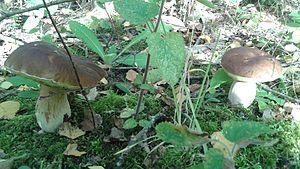
deux cèpes
Boletus edulis ou Cèpe de Bordeaux est une espèce de champignons basidiomycètes de la famille des Boletaceae que l'on rencontre dans l'hémisphère nord. C'est l'une des espèces parmi les bolets qui est aussi appelée cèpe, entre autres noms vernaculaires ou commerciaux. La classification de cette espèce est en constante révision, notamment depuis que la phylogénie distingue une branche américaine et une branche européenne au sein du genre Boletus. Cet excellent champignon comestible très recherché est commercialisé et cuisiné mondialement sous diverses formes.